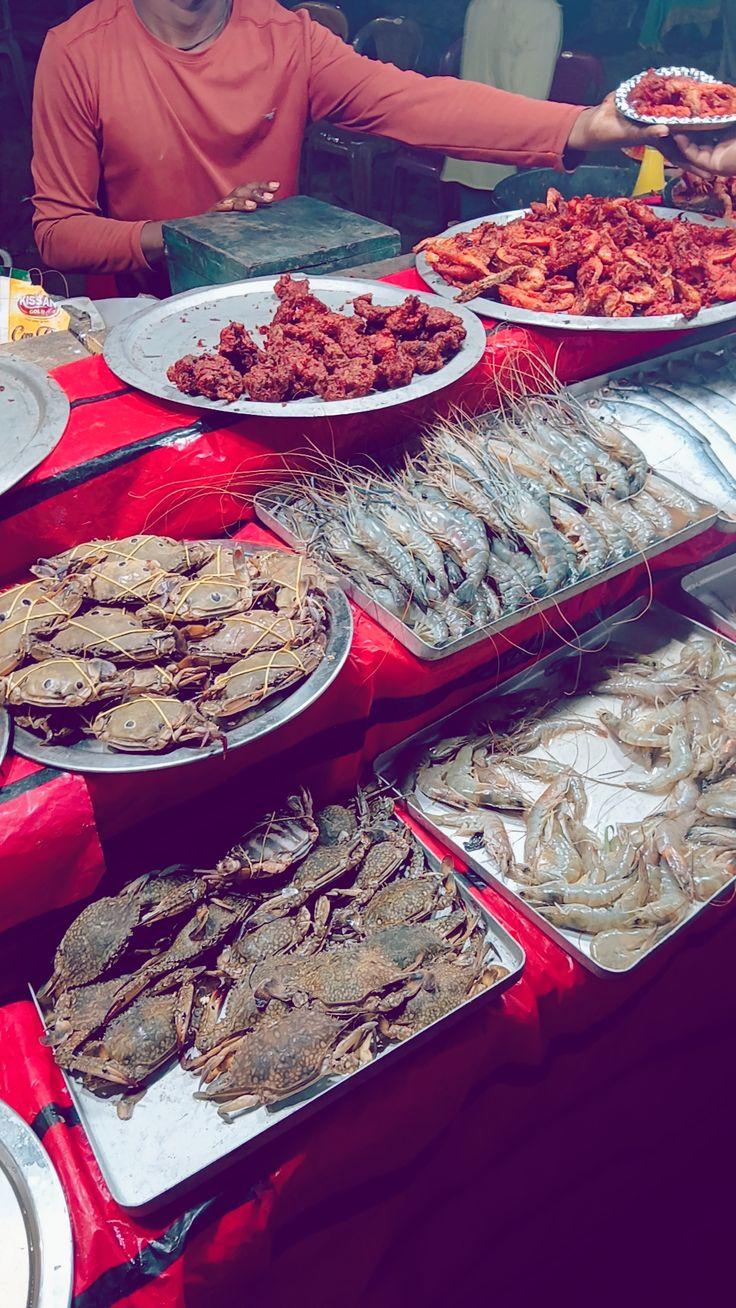
Samaki wakubwa na wadogo na wanyama wengine wanaoliwa wa baharini wamewekwa kwenye sinia kando kidogo ni mtu aliyevalia nguo ya rangi ya nyekundu akiwa ameshika sahani lenye chakula kingine.